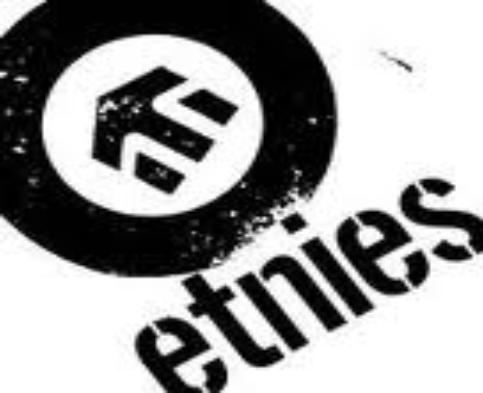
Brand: Etnies
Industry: Clothes